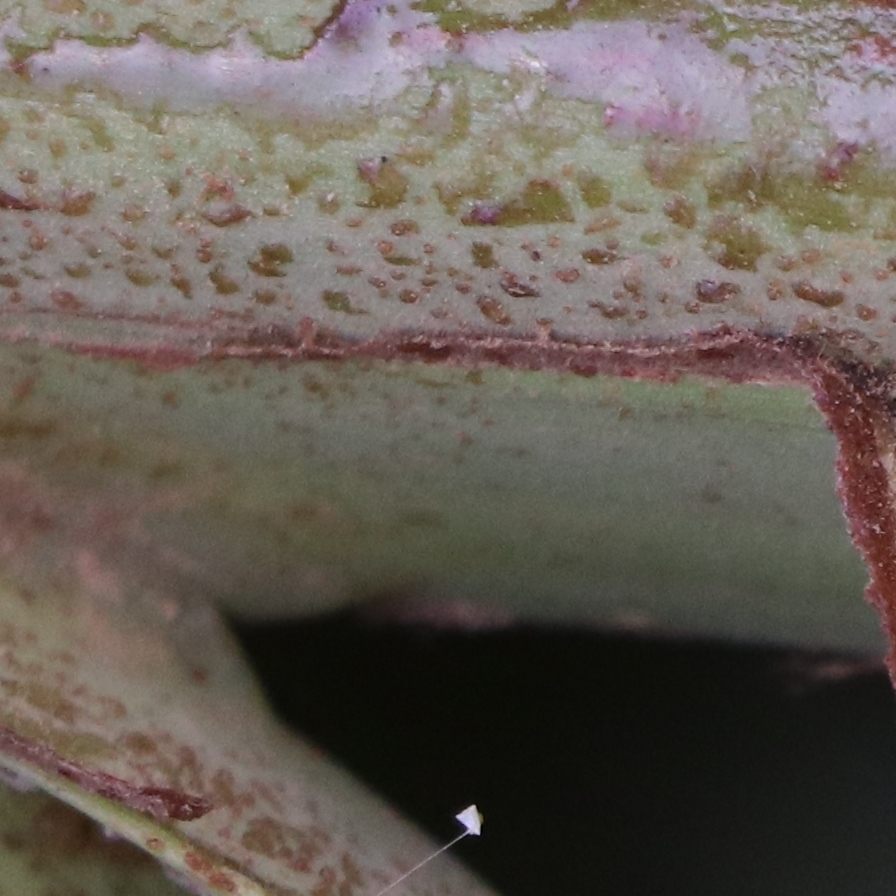
Label: Dubas